Dynegy

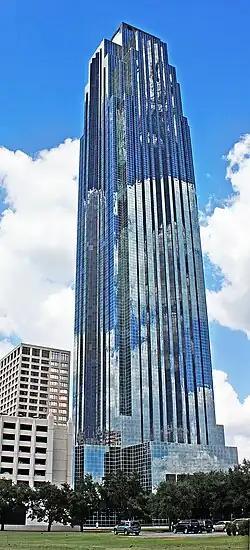
Transco Tower (now Williams Tower) in Houston, Dynegy's original headquarters in 1984

Natural Gas Clearinghouse (NGC) was created in 1985 by Charles Watson; a consortium of natural gas pipeline companies that included Transco; investment bank Morgan Stanley; and the legal firm of Akin Gump Strauss Hauer & Feld. A major investor was Kenneth Lay, later the chief executive officer of the energy firm Enron. Its first headquarters was on the 40th floor of the Transco Tower in Houston, Texas. NGC was so successful that in 1985 Morgan Stanley bought out some of the other investors and took a majority stake in the company.